Agawam people

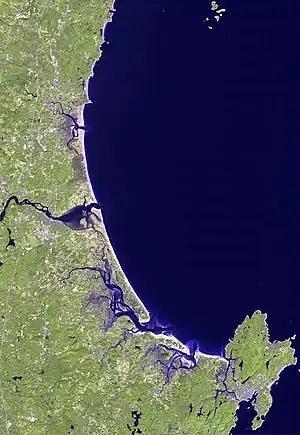
Land of the beautiful waters, eastern Essex County, Massachusetts. The northern border is the Merrimack River, shown center. The southern border is Cape Ann, shown to the south.

The Agawam were an Algonquian Native American people inhabiting the coast of New England encountered by English colonists who arrived in the early 17th century. Decimated by pestilence shortly before the English colonization and fearing attacks from their hereditary enemies among the Abenaki and other tribes of present-day Maine, they invited the English to settle with them on their tribal territory.